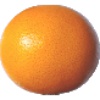
Label: pink_grapefruit